Rita Repulsa

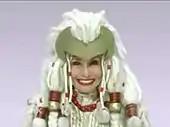
Machiko Soga as Rita the Mystic Mother in "Power Rangers Mystic Force/"Magiel in Mahou Sentai Magiranger

In "Power Rangers Mystic Force", viewers learn that Rita has become the Mystic Mother, Empress of Good Magic and leader of the Mystic Ones. She is the one who apparently gave the Power Rangers Mystic Force their link to the Morphing Grid. When she learns that the Master is about to assault the Mystic Mother's fortress, Udonna mentions that she was "known as Rita in the dark days". It is the Mystic Mother who gives Clare the powers of a full sorceress and helps the Mystic Rangers to defeat the Master of Darkness—in typical Rita fashion, she accuses the Master of giving her a headache.